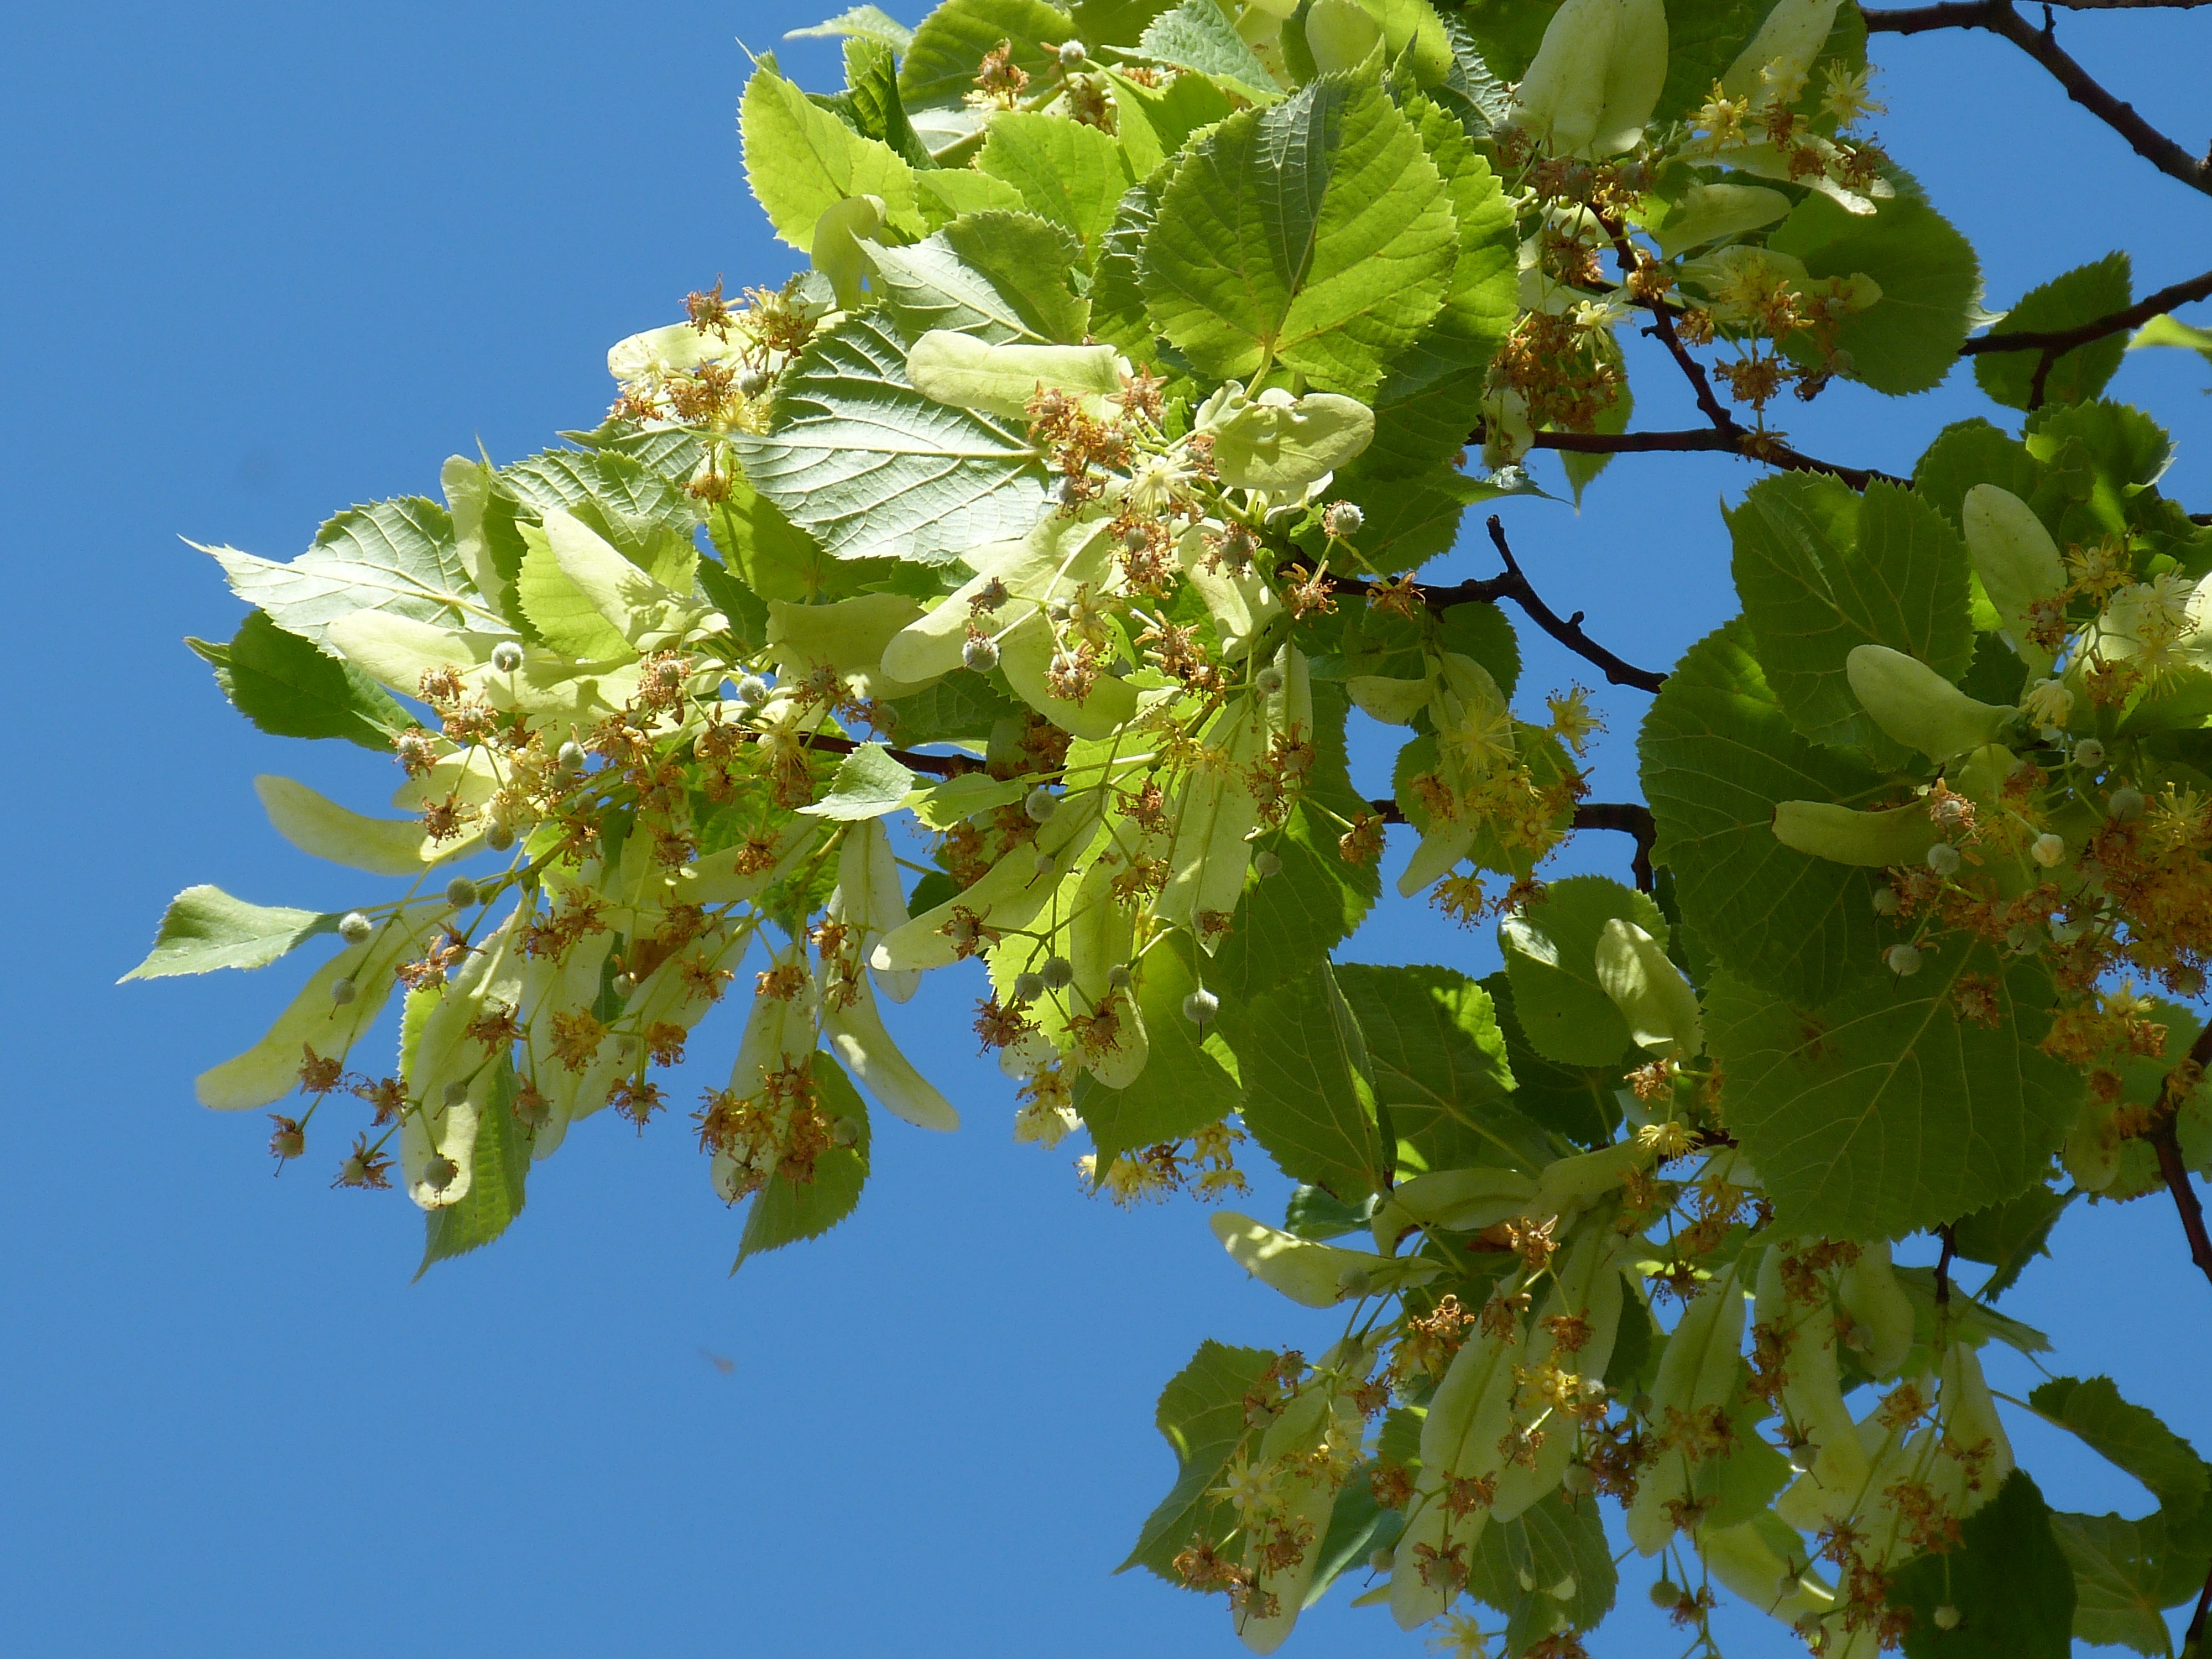
tree, branch, blossom, light, plant, fruit, sunlight, leaf, flower, bloom, summer, foliage, construction, food, green, produce, evergreen, maple tree, aesthetic, pods, leaves, shrub, deciduous, linde, light green, flowering plant, maidenhair tree, lime blossom, lipovina, woody plant, land plant, plane tree family